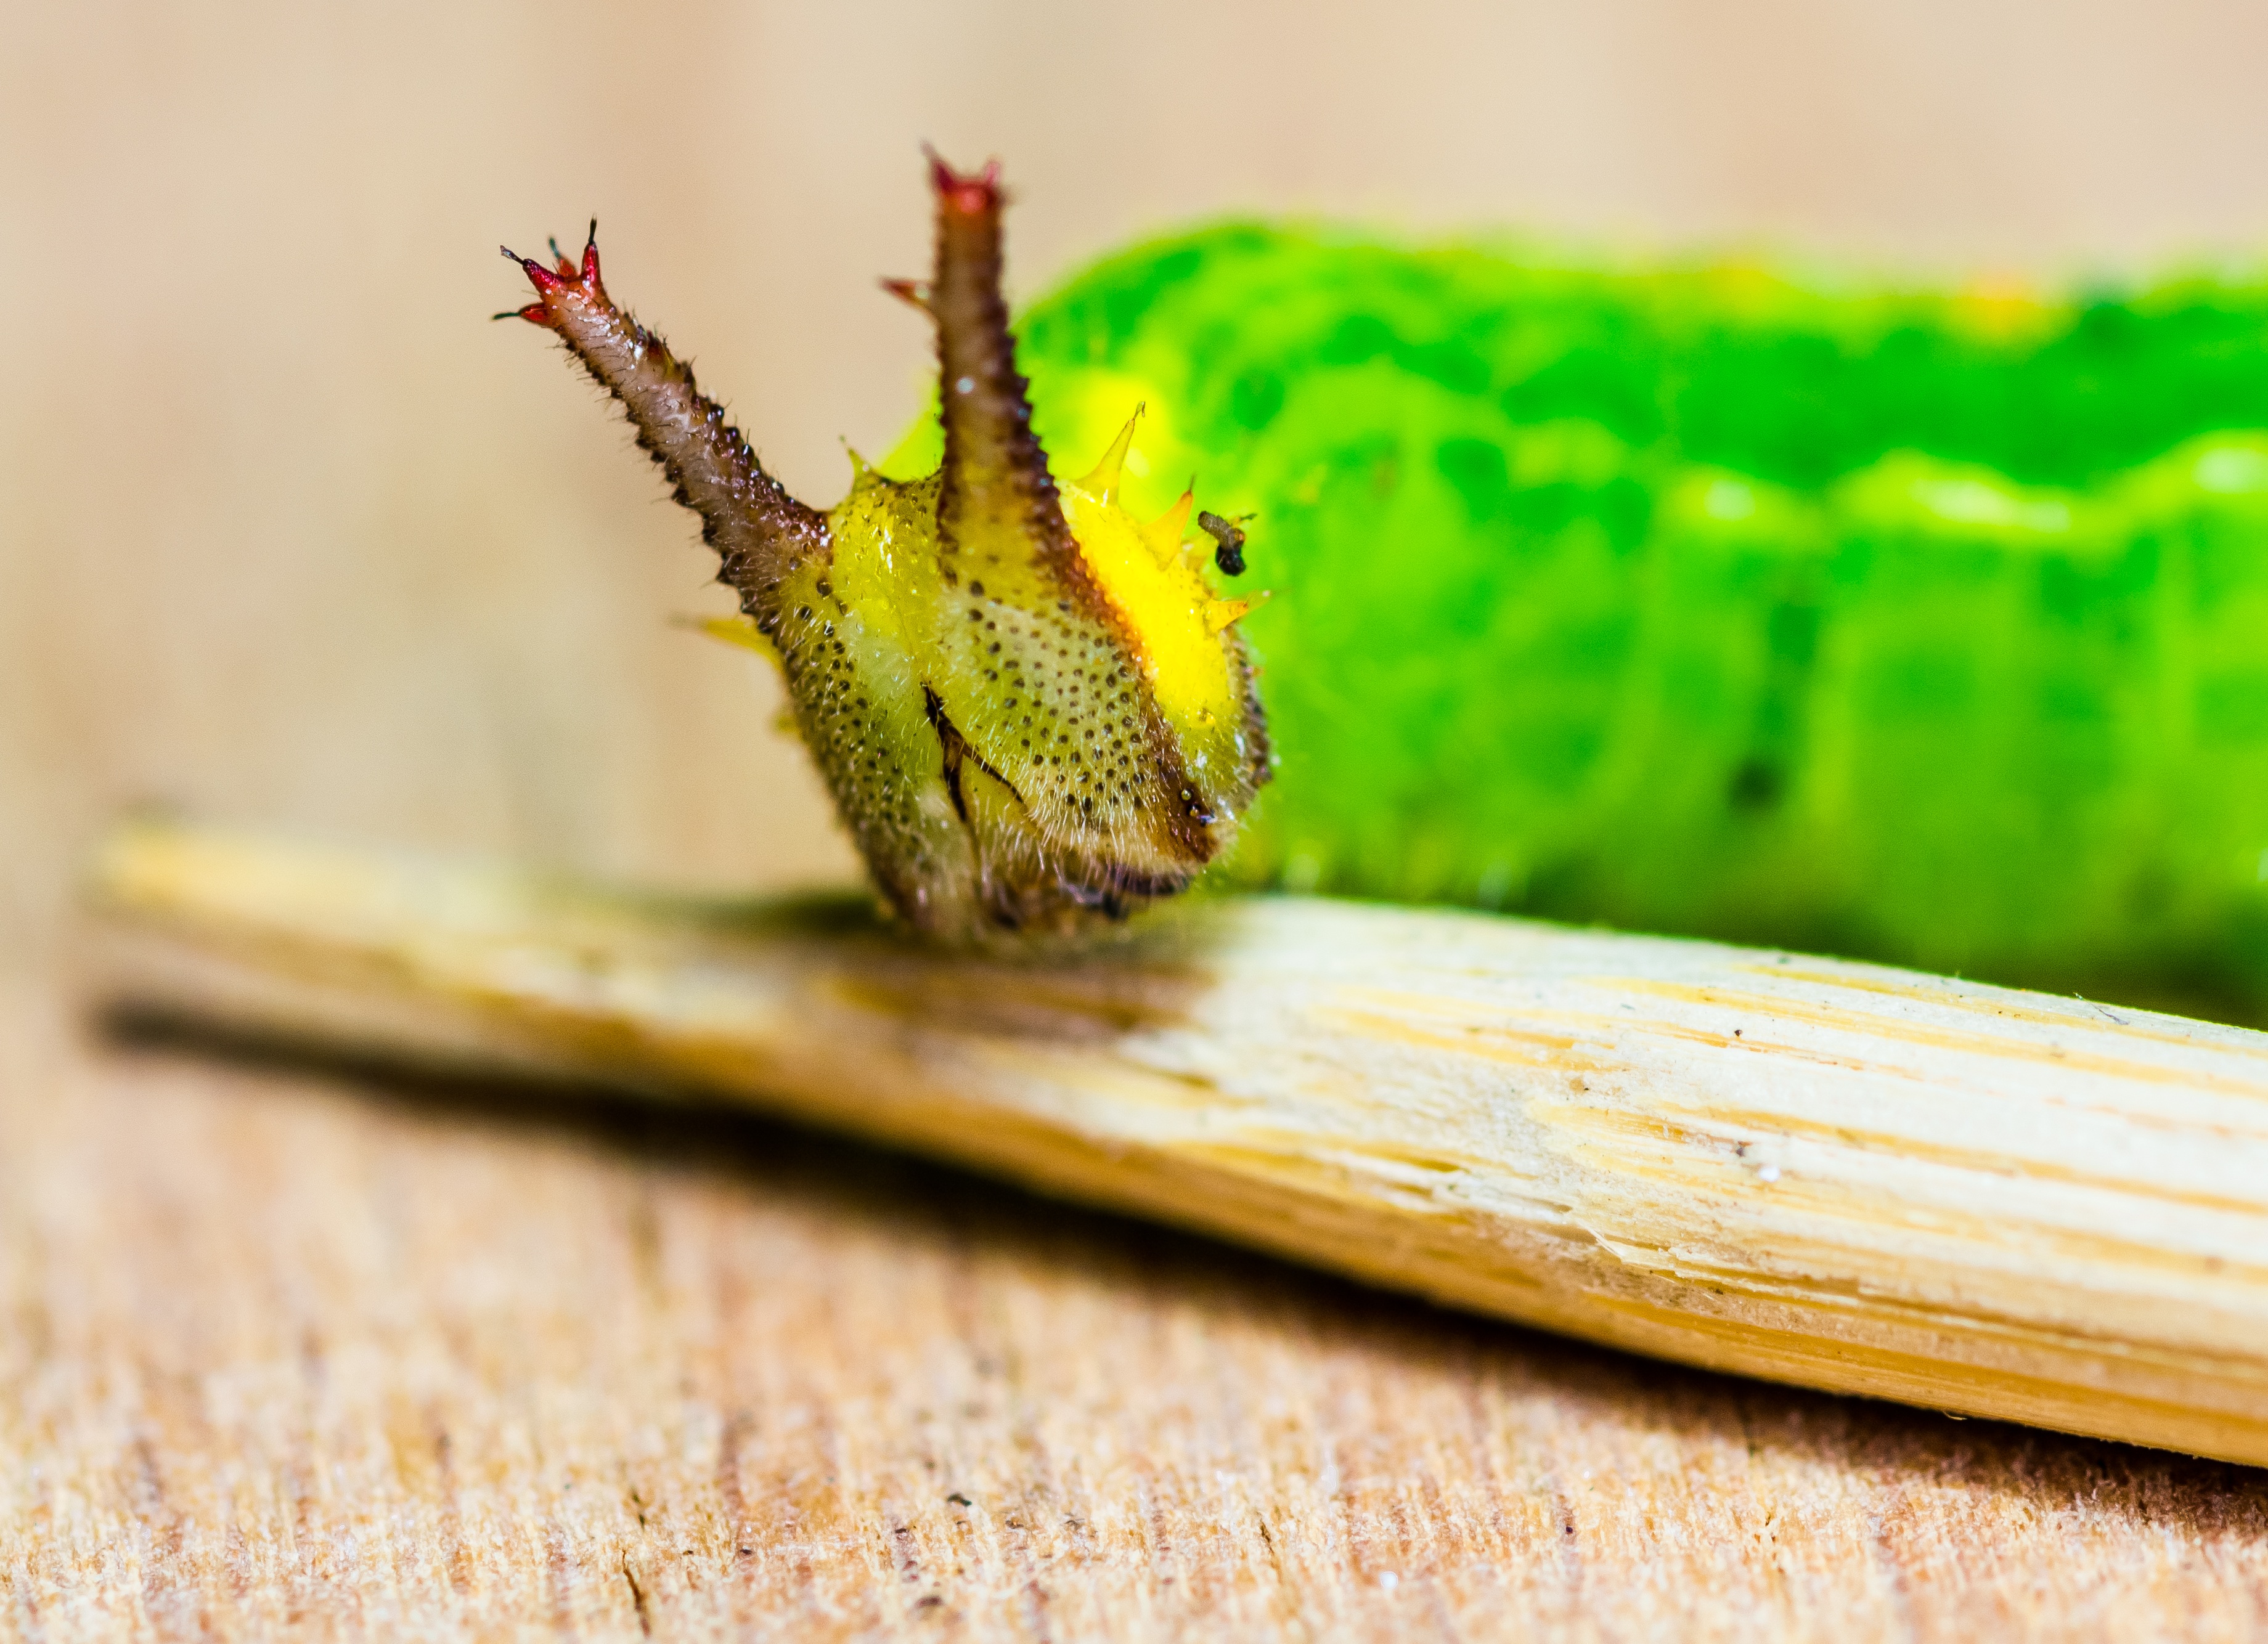
branch, photography, leaf, flower, animal, green, insect, macro, yellow, close, fauna, invertebrate, caterpillar, close up, head, detail, parakeet, horns, macro photography, moths and butterflies